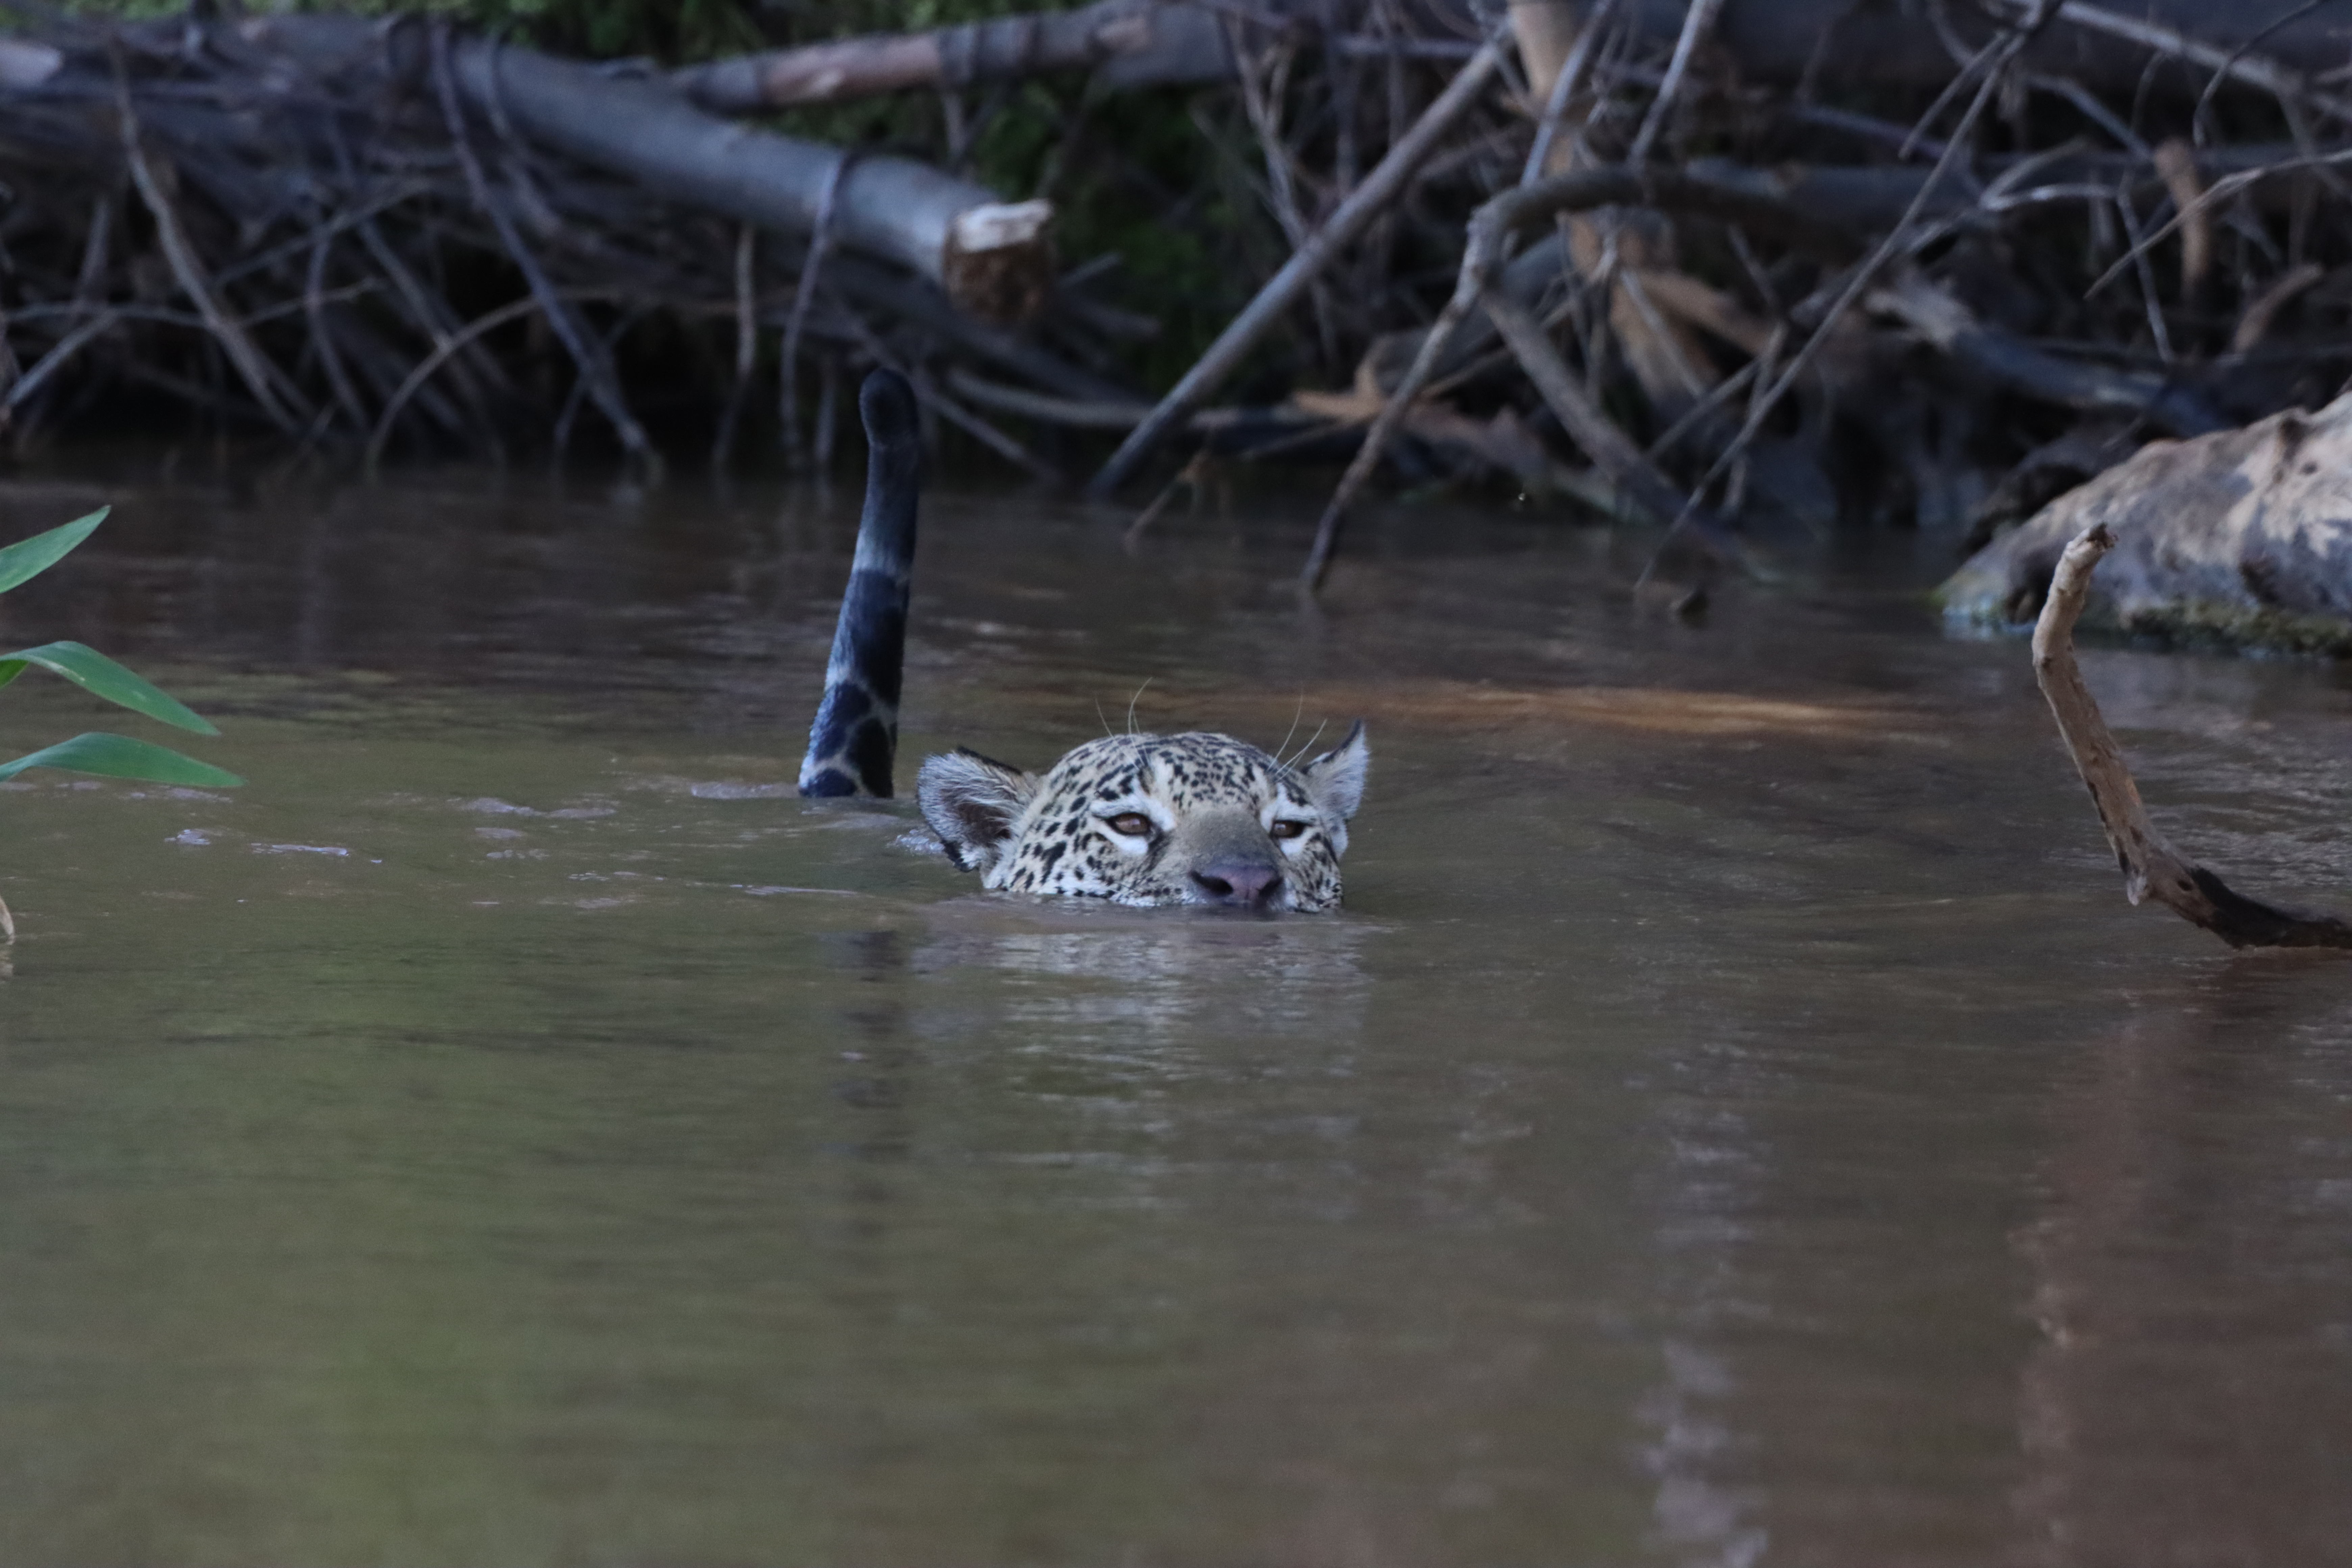
Jaguar: Marcela